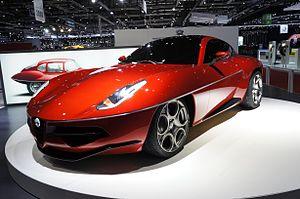
Durant son histoire la marque automobile au trèfle à quatre feuilles Alfa Romeo a créé de nombreux concept car dont certains ont débouché sur des voitures de série.
La Touring Superleggera Disco Volante 2012 est un concept car présenté au Salon international de l'automobile de Genève en mars 2012 par la Carrozzeria Touring. Ce prototype roulant a servi de base pour la conception de l'Alfa Romeo Disco Volante Touring de série.
"L'Alfa Romeo 1900 C52 ""Disco Volante"", communément appelée l'Alfa Romeo Disco Volante, est une série expérimentale de voitures de sport et de course produites en 1952 et 1953 par le constructeur italien Alfa Romeo, en collaboration avec le carrossier Milanais Carrozzeria Touring. La voiture se distinguait par une carrosserie simplifiée, testée en soufflerie.